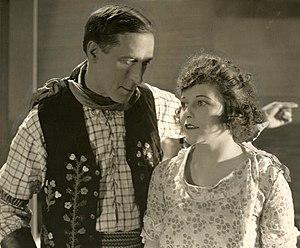
LeRoy Stone est un monteur américain, né le 5 janvier 1894 à San Francisco, mort le 15 septembre 1949 à Santa Monica.
Son meilleur ami est un western muet américain réalisé par Lambert Hillyer, sorti en 1920.